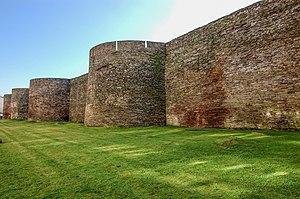
La muraille de Lugo est une fortification militaire de la province romaine de Gallaecia. Sa construction a certainement débuté en 260, lorsque Lucus Augusti est devenu un centre important de communication et de commerce de la Gallaecia romaine, et s'est terminée sous Constantin Iᵉʳ. Cette muraille romaine entoure le centre historique de la ville de Lugo, elle est très bien conservée, intégrée au cours des siècles à l'urbanisation de la ville, et avec quelques ajouts, elle garde en grande partie son aspect d'origine.
Les « chemins de Saint-Jacques-de-Compostelle : Camino francés et chemins du nord de l'Espagne » sont un ensemble de chemins de pélerinage et d'édifices inscrits au patrimoine mondial.